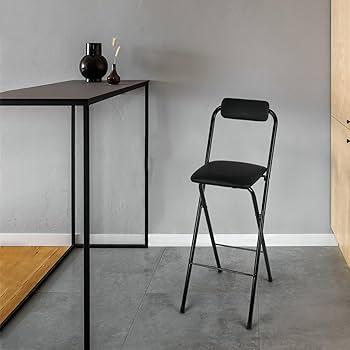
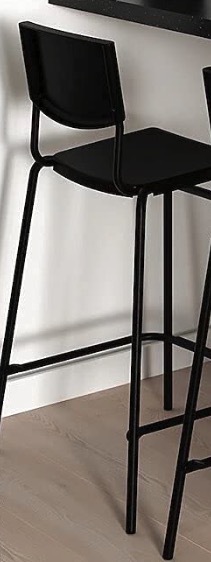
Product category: stool
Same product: no